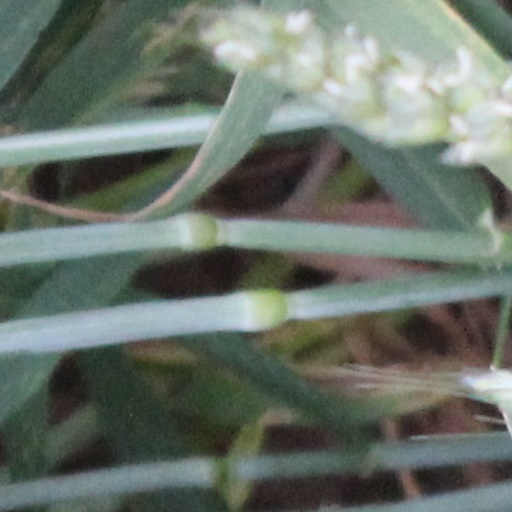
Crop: wheat